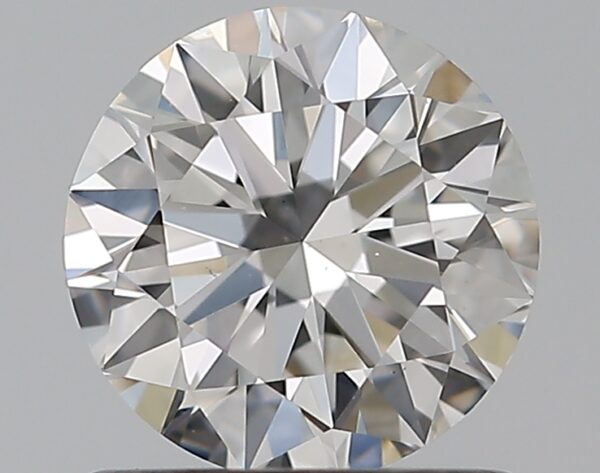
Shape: round
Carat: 0.8
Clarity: VS2
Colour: E
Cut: EX
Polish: EX
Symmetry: EX
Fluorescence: N
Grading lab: GIA
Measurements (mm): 5.93 x 5.97 x 3.63